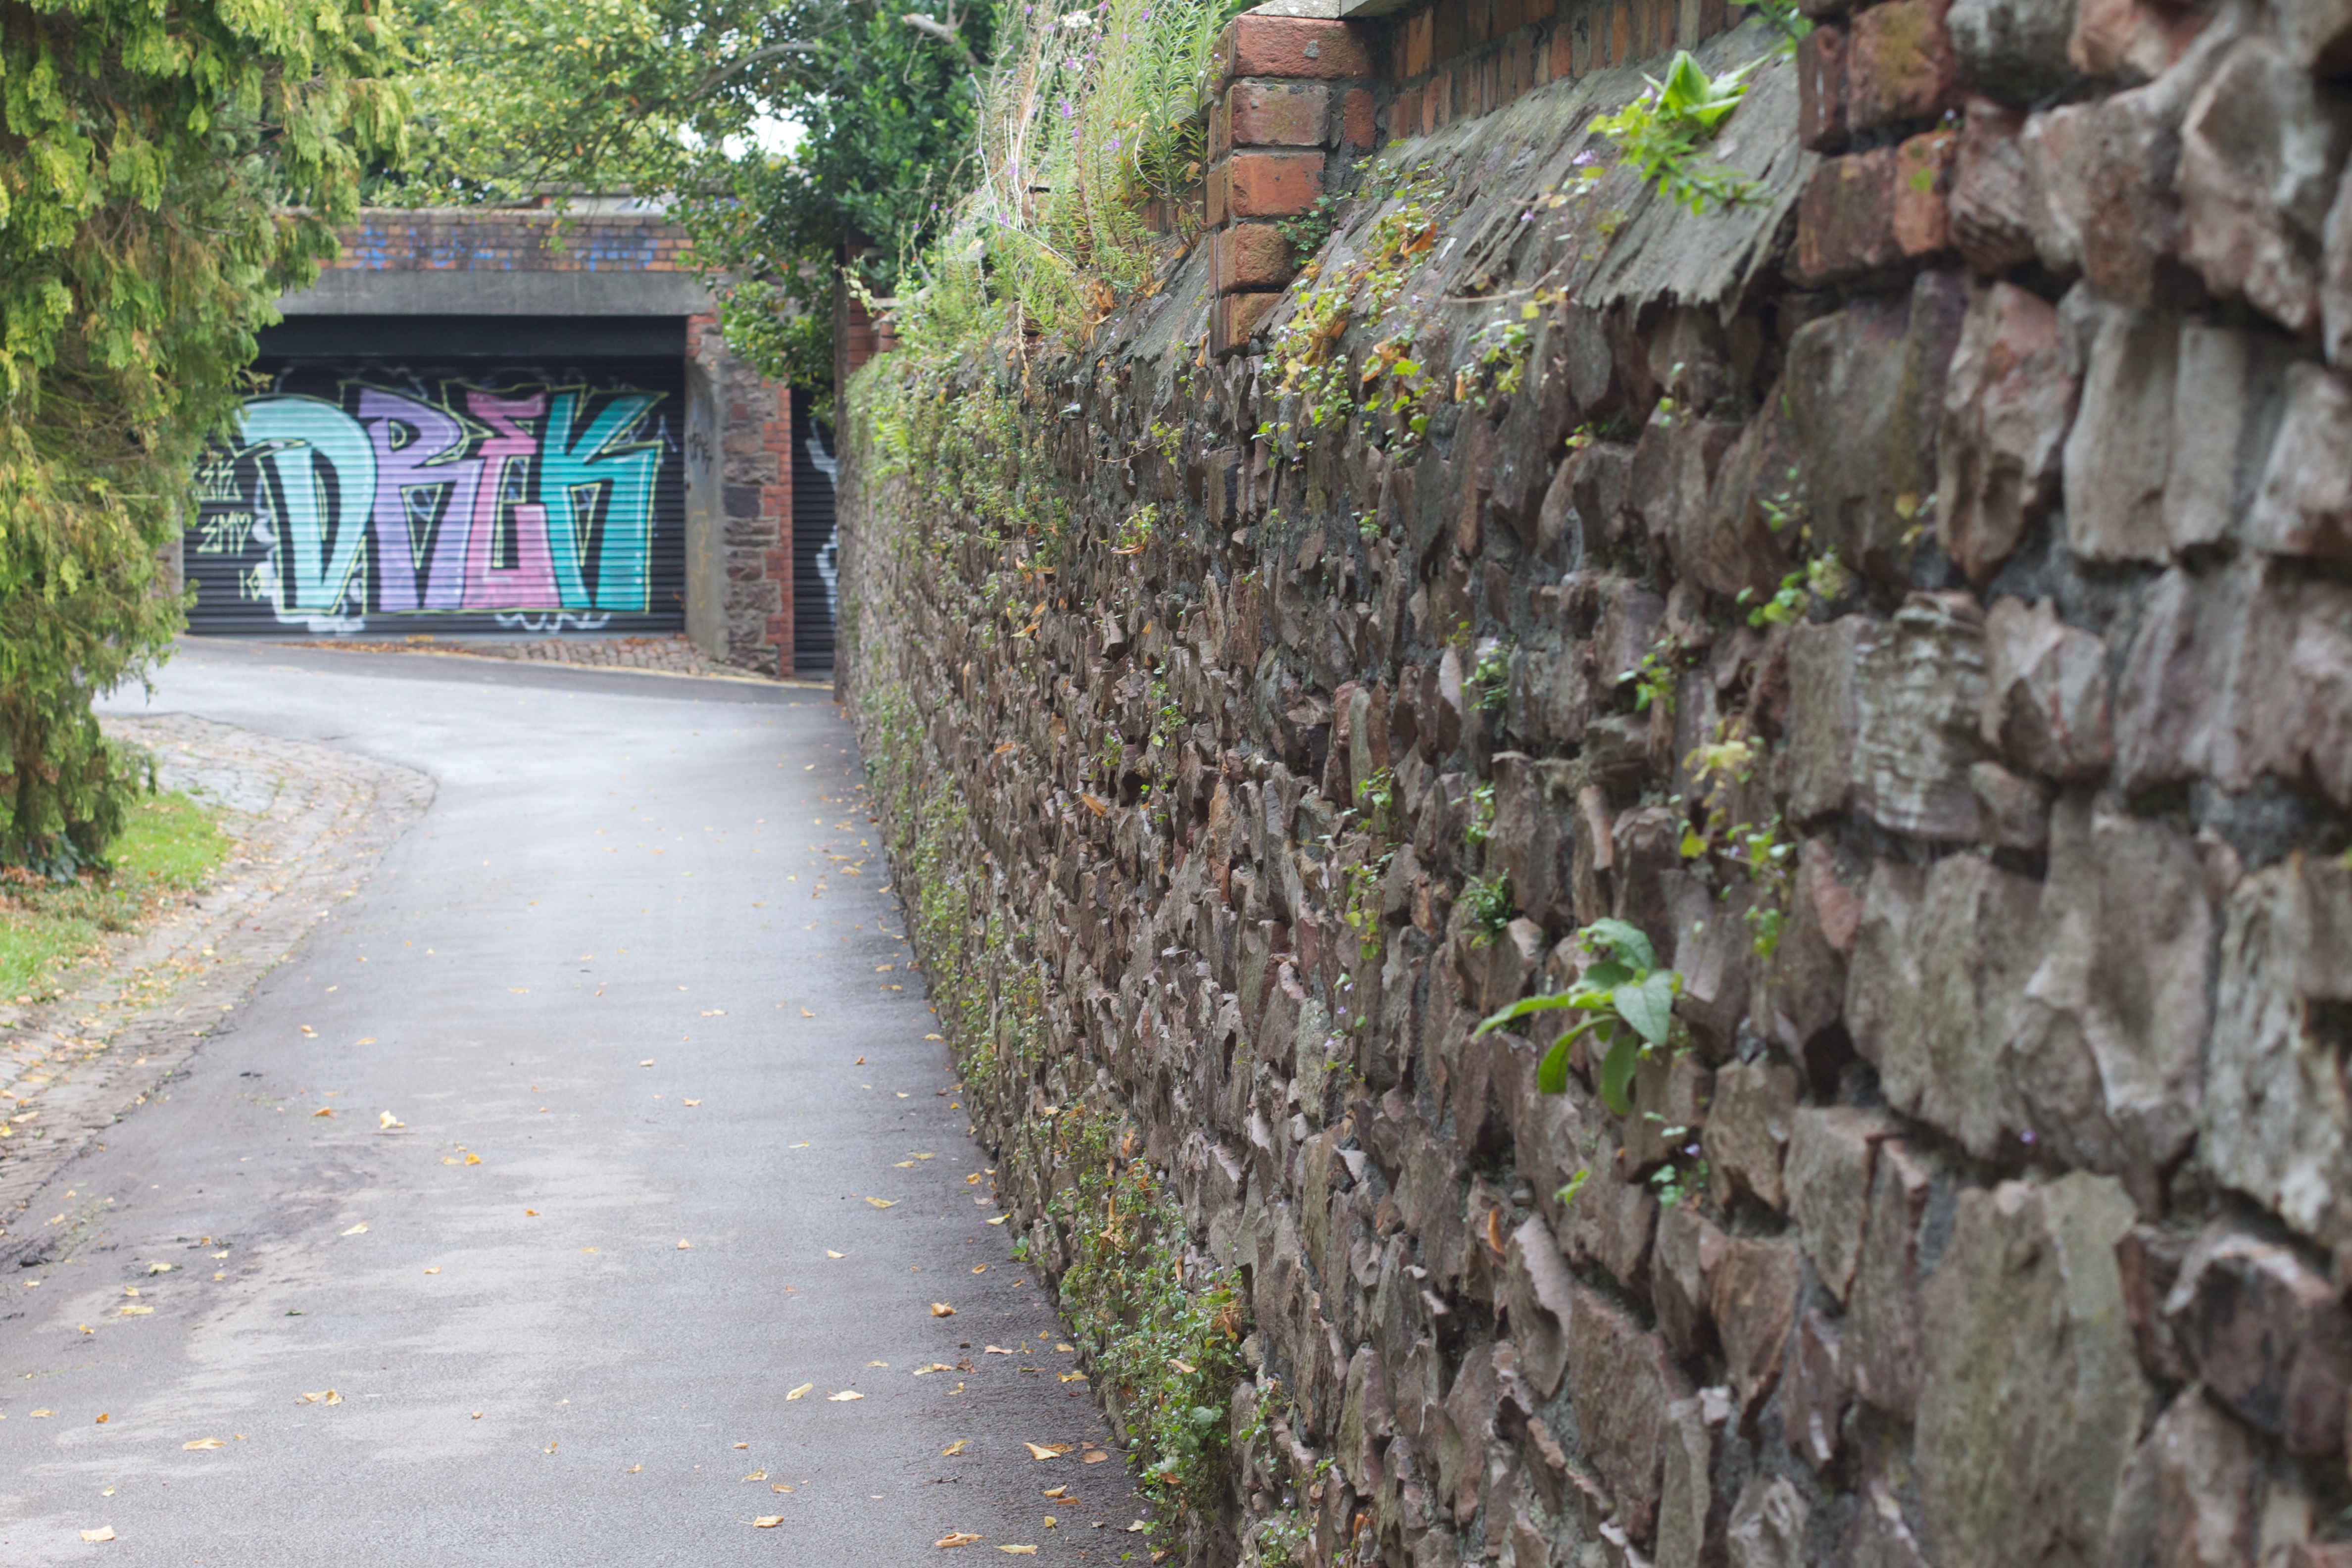
tree, road, trail, sidewalk, flower, alley, wall, walkway, village, autumn, waterway, rural area